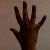
The image shows a hand gesture representing the number 5 in Indian Sign Language.